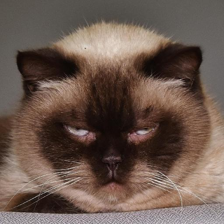
Label: animals